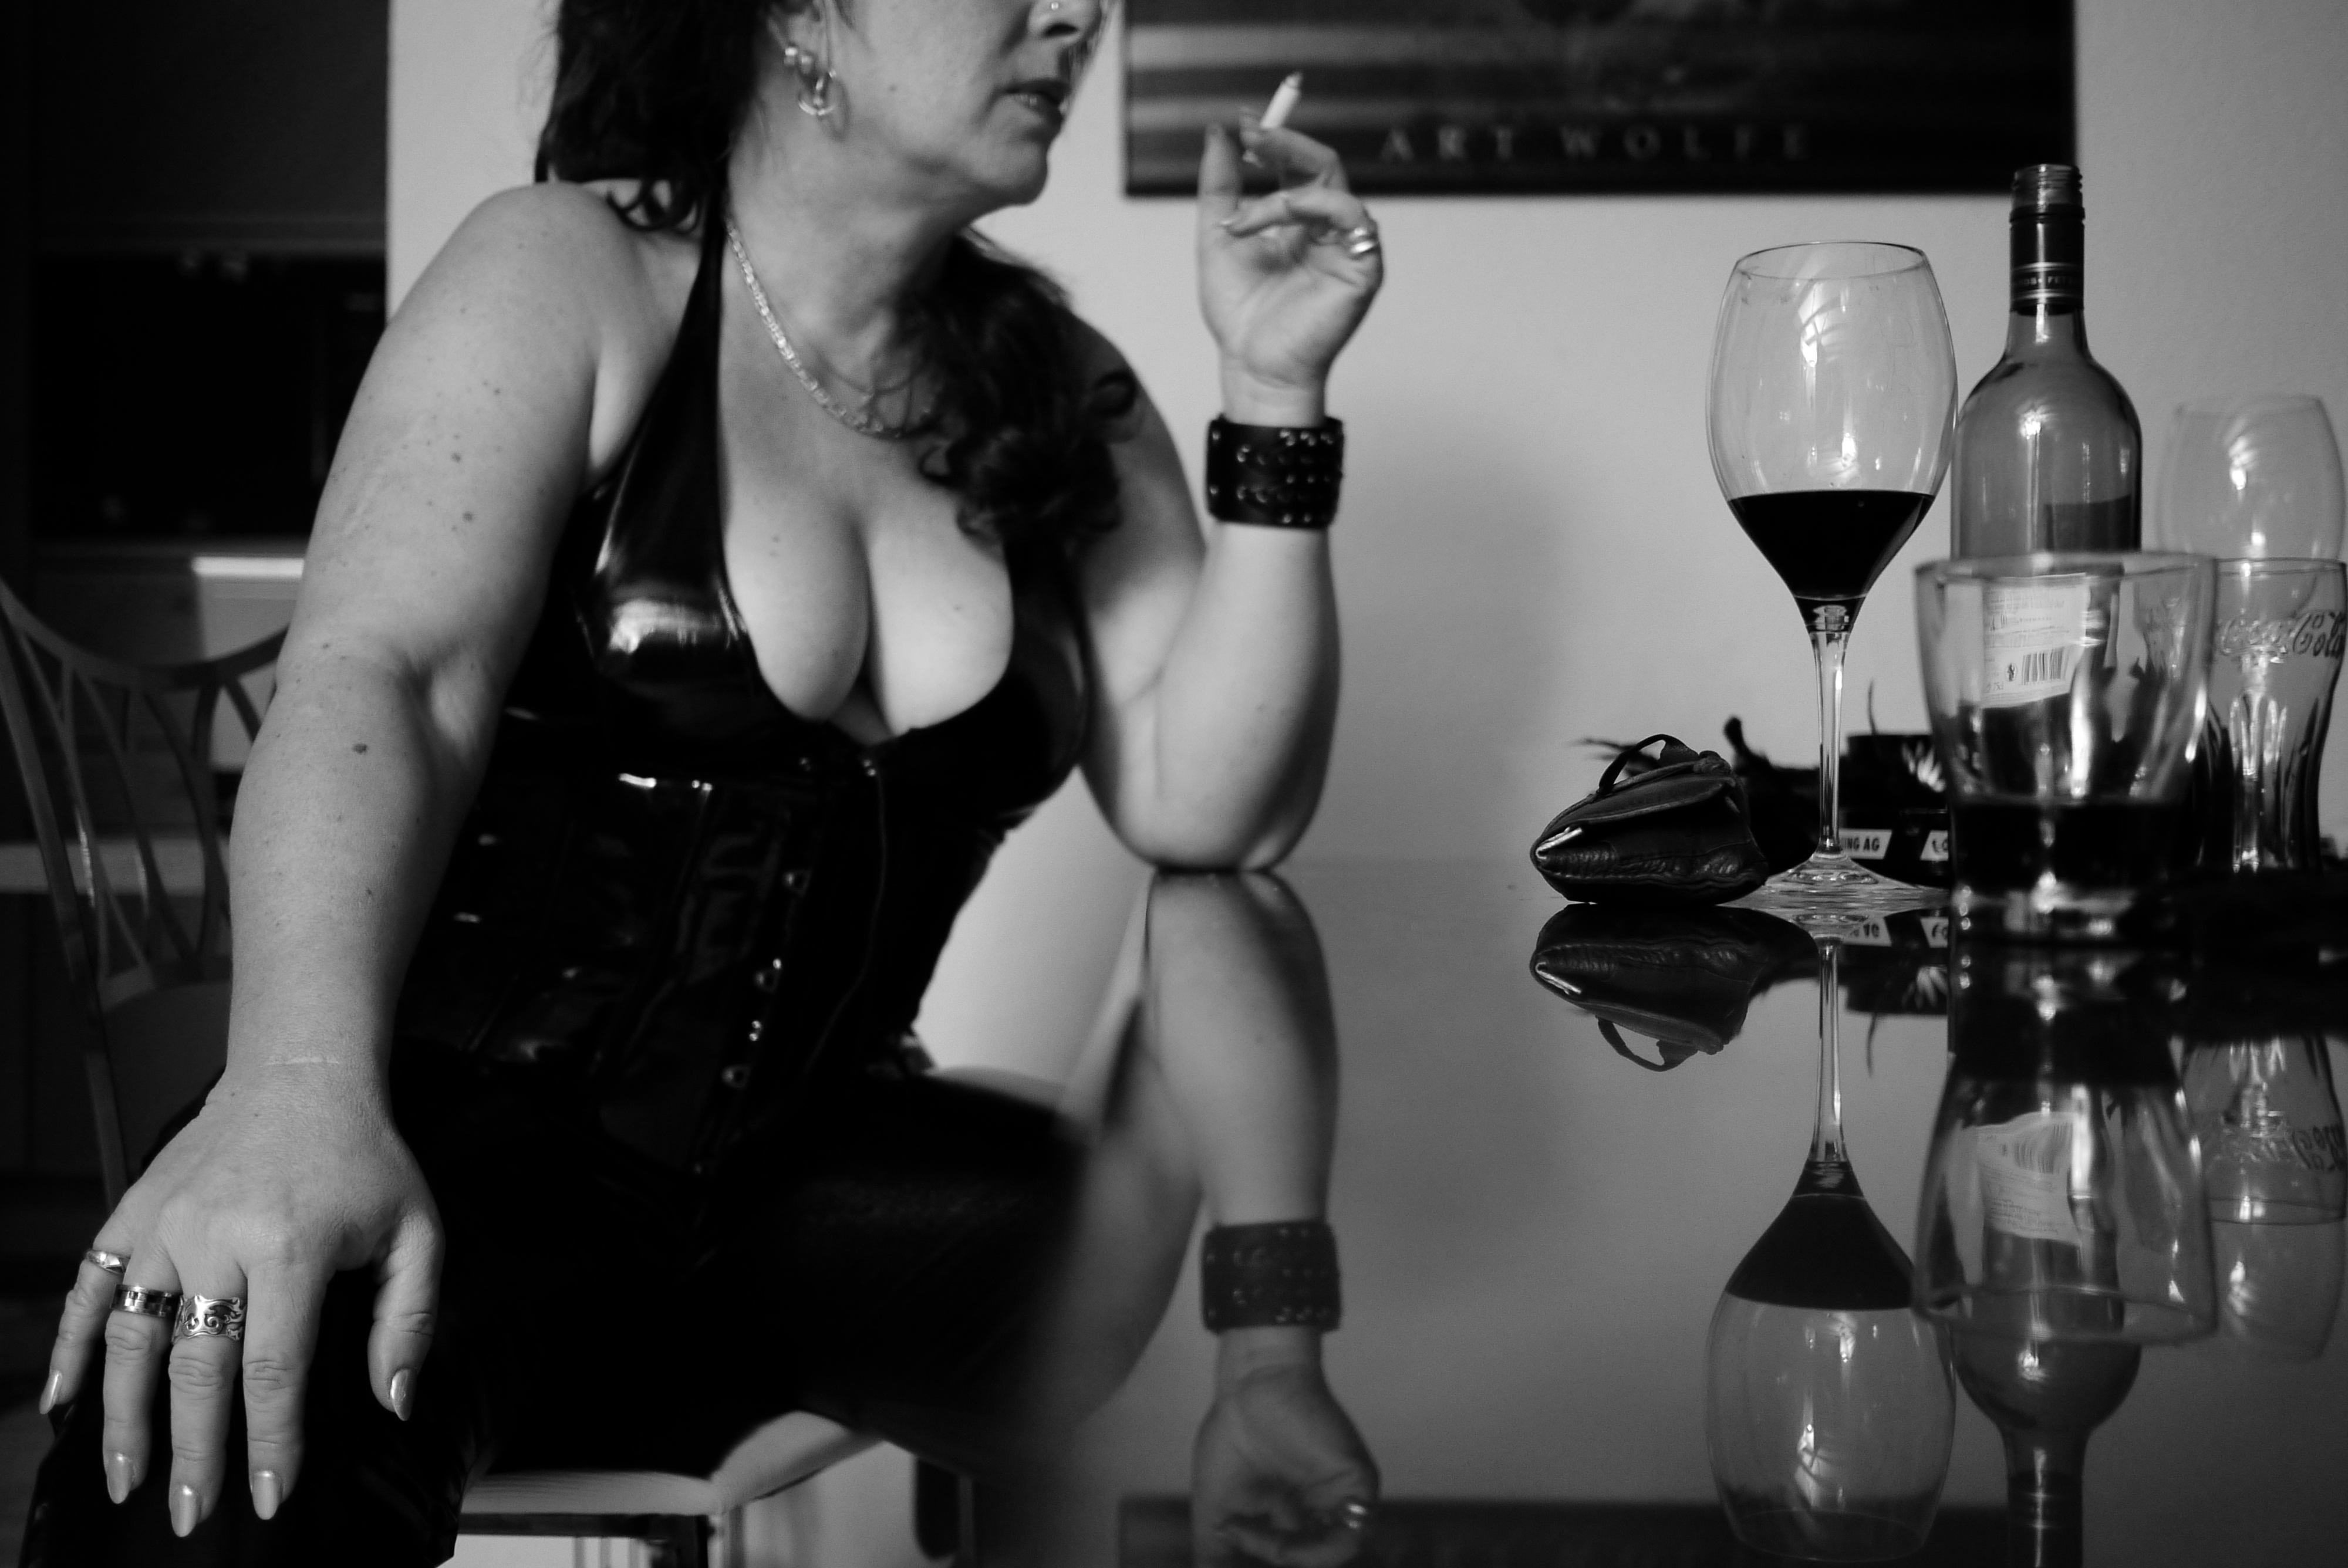
black and white, white, street, photography, ebook, model, training, fashion, clothing, black, monochrome, lady, streetphotography, flickr, thomas, video, olympus, omd, fuji, leica, monochrom, leuthard, hcb, thomasleuthard, streettogs, photo shoot, sense, monochrome photography